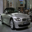
Label: automobile